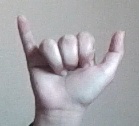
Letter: ya